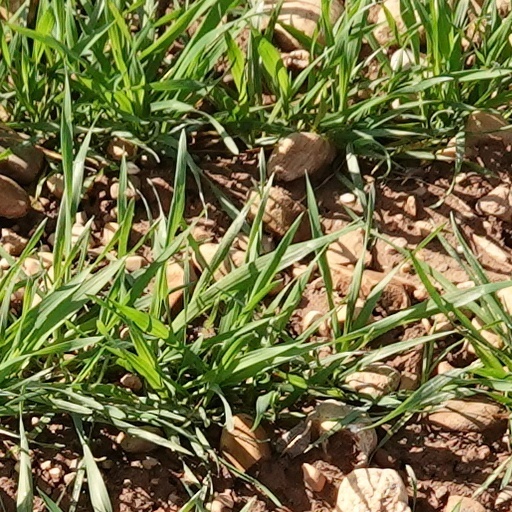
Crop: wheat